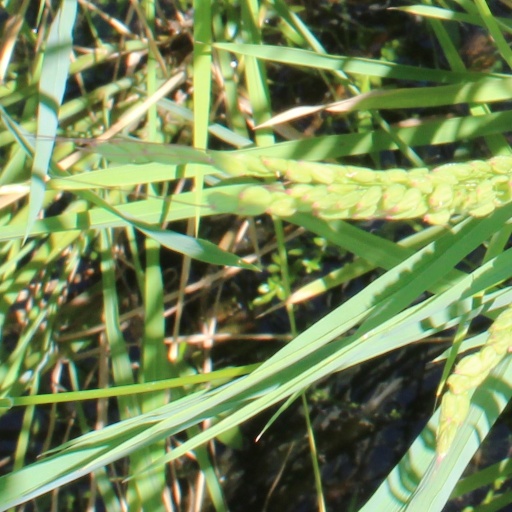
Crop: rice